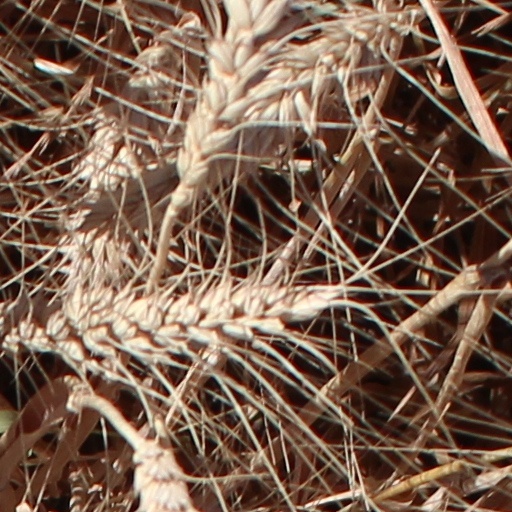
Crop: wheat